Operation Black Buck

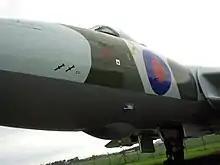
XM597 preserved at the National Museum of Flight in East Fortune, showing mission markings from its two Black Buck missions and Brazilian internment.

Northwood Headquarters received the "superfuse" message by 0830Z and the Ministry of Defence shortly thereafter. Beetham was informed by his deputy, Air Vice Marshal Kenneth Hayr, an hour later. The news of the bombing raid was reported on the BBC World Service before either the Vulcan or the last tanker arrived back at Ascension. The bombardment is believed to have killed three Argentine personnel at the airport and injured several more. One bomb exploded on the runway and caused a large crater which proved difficult to repair, and the other bombs caused minor damage to aircraft and equipment. The shortened runway remained in action.